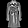
Label: Coat